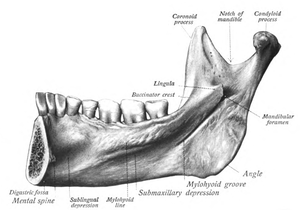
La crête buccinatrice est une crête osseuse de la mandibule, qui passe de la base de la processus coronoïde à la région de la troisième molaire. Elle est une origine du muscle buccinateur.